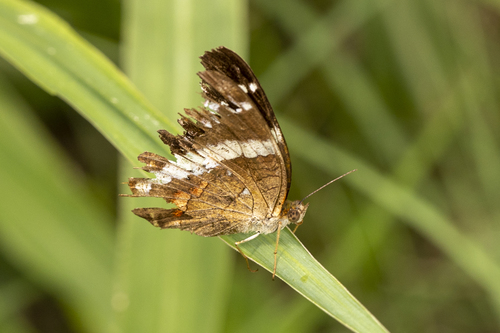
Scientific name: Anartia fatima
Common name: Banded peacock
Family: Nymphalidae
Order: Lepidoptera
Pollinator type: Primary pollinator
Habitat: Open areas and gardens
Geographic range: South America
Conservation status: Least Concern